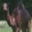
Label: camel